Patricia Murphy (referee)

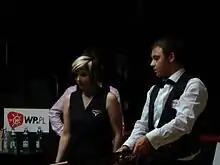
World Series of Snooker 2008 Warsaw - quarterfinals with Górecki and Doherty. The game was judged by Patricia Murphy (on photo)

Patricia Murphy is an Irish snooker and pool referee, notable for becoming only the second woman to be a referee on the sports main tour. Also known as Patricia Roberts.